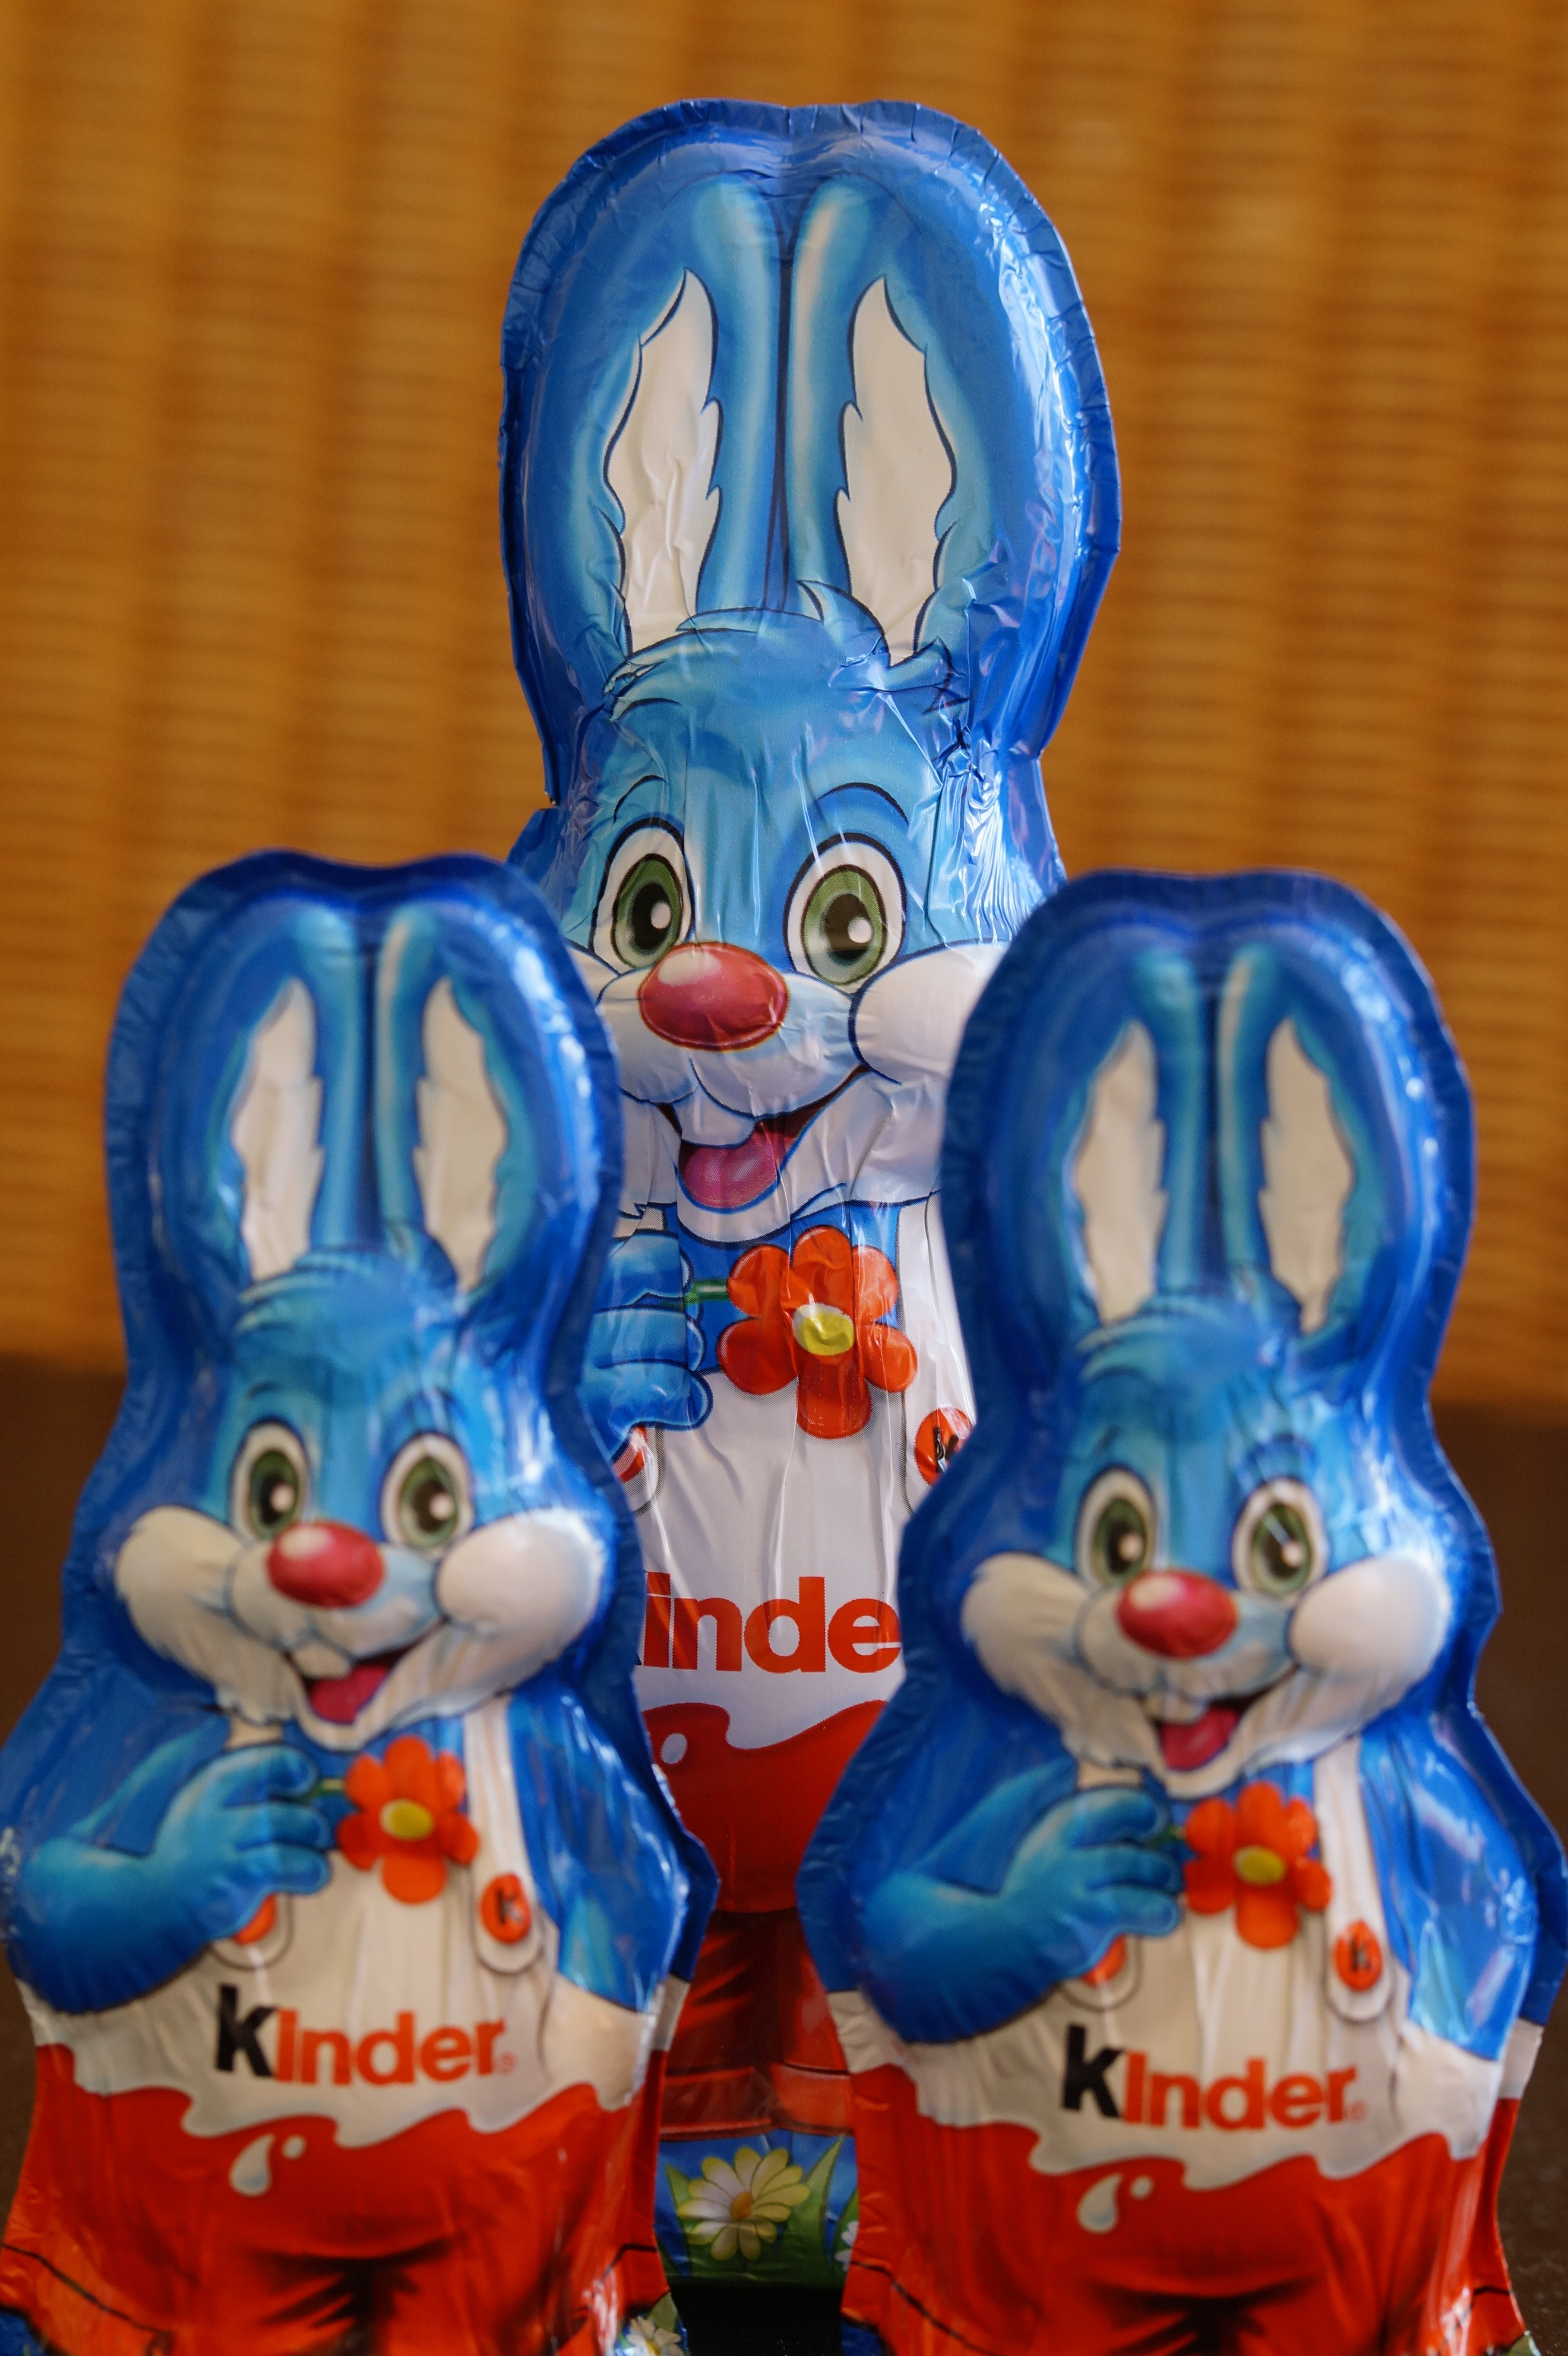
statue, decoration, spring, chocolate, toy, delicious, rabbit, brand, calories, figure, candy, easter, figures, sweetness, easter bunny, happy easter, easter theme, easter greeting, chocolate bunnies